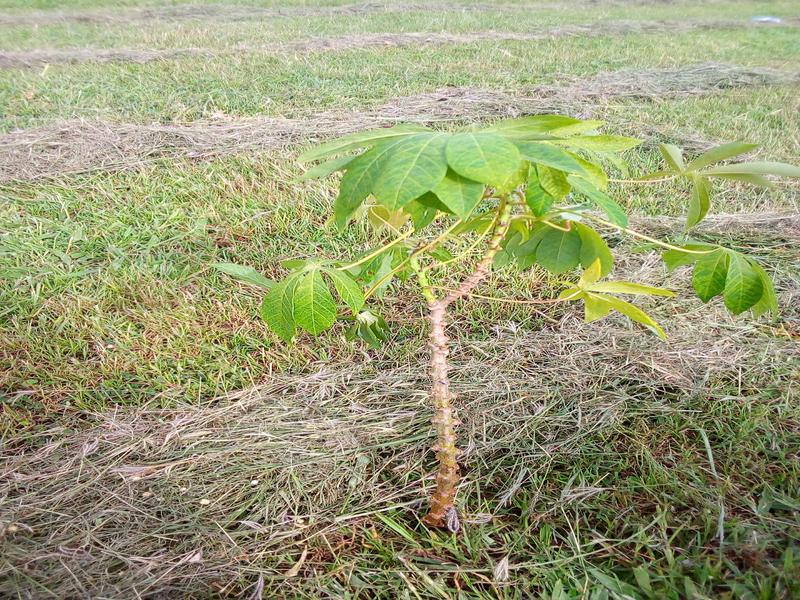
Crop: cassava
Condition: brown_streak_disease